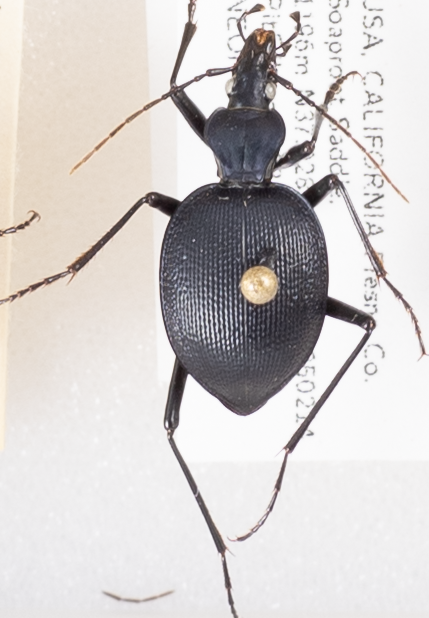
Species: Scaphinotus oreophilus
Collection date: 2019-07-03
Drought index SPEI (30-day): -0.17
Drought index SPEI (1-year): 0.39
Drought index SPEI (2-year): -0.03